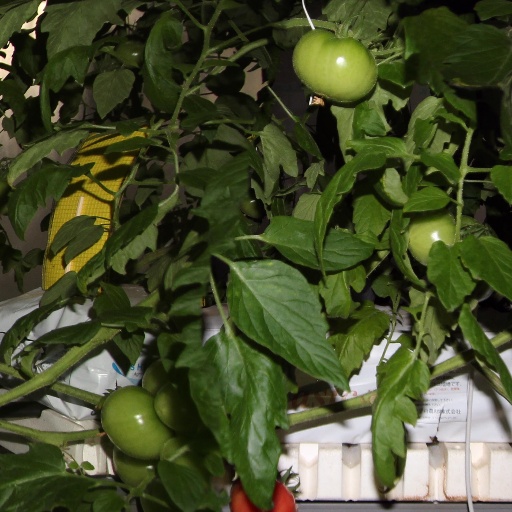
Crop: tomato